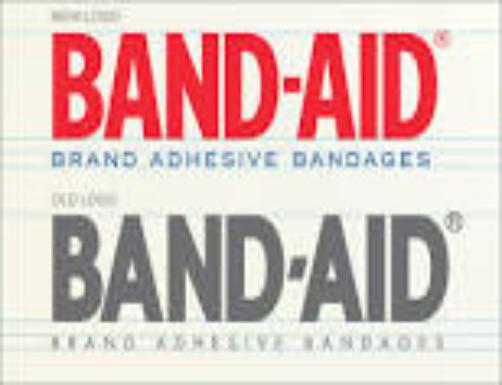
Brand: band-aid
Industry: Medical